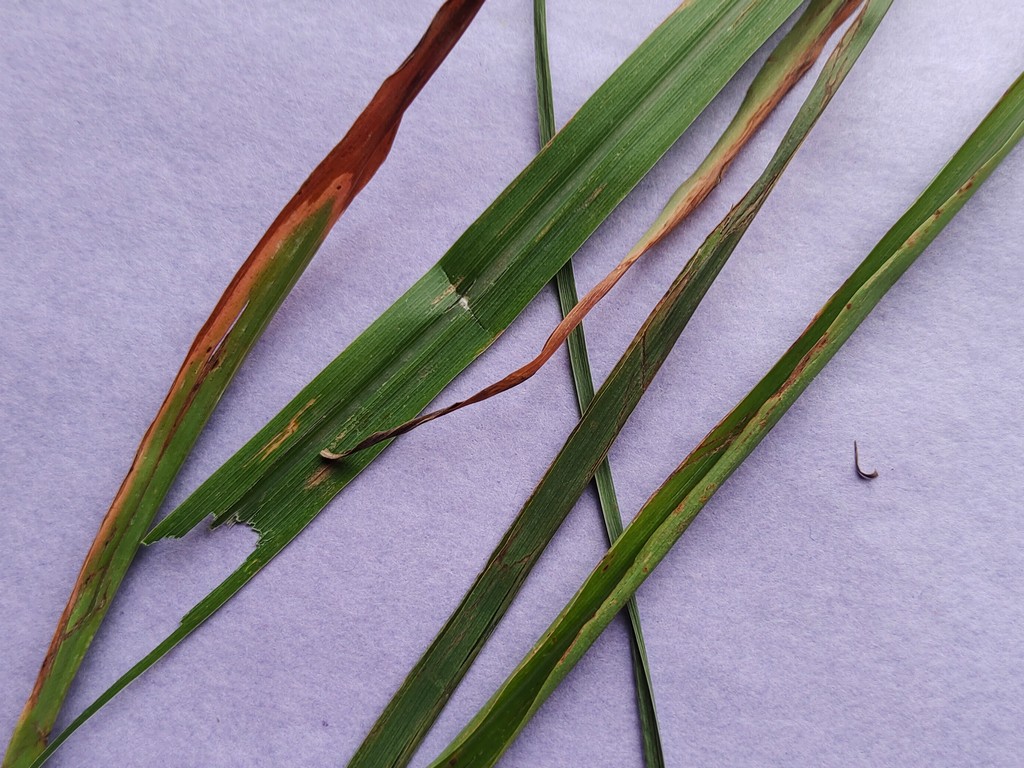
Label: Unhealthy